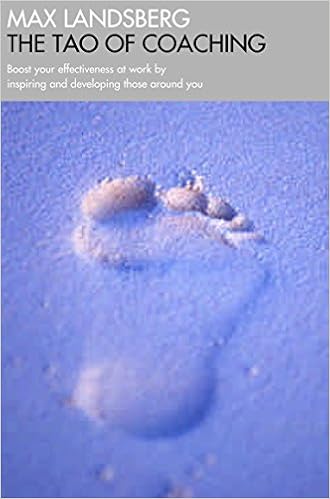
The Tao Of Coaching: Boost Your Effectiveness At Work By Inspiring And Developing Those Around You
Category: Books
Review "Great coaches are made not born, and [in the Tao of Coaching] the great coaches of tomorrow have found exactly where to start their journey."-David Kirk, former Captain of the All Blacks rugby team"Successful leaders inspire ordinary people to achieve the extraordinary. This book will help you get the best out of your colleagues and yourself."-Christopher Rodrigues, Group Chief Executive, Bradford and Bingley Building Society About the Author Max Landsberg is an internationally recognized authority on executive coaching and professional development. His books on coaching, motivation and leadership have sold more than 200,000 copies and have been translated into 14 languages. He is a regular instructor on corporate educational programs, and serves as faculty on courses for professional coaches.
Features: Rare book